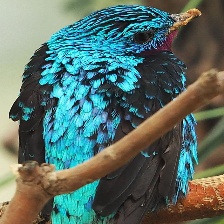
Species: SPANGLED COTINGA
Scientific name: COTINGA CAYANA